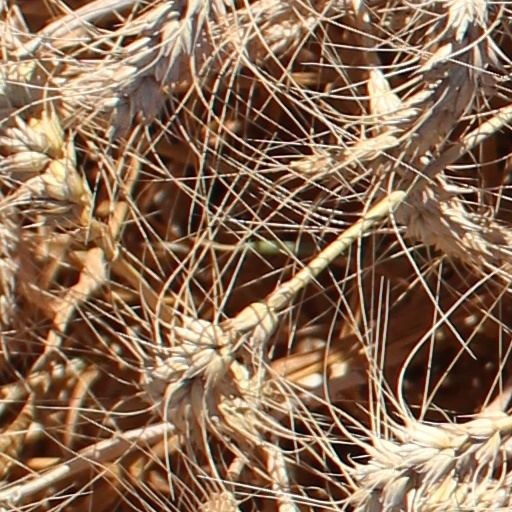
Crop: wheat